Patricia Richardson

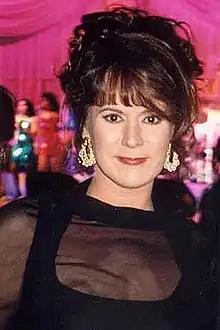
Richardson after the 1994 Emmy Awards

Patricia Castle Richardson (born February 23, 1951) is an American actress best known for her portrayal of Jill Taylor on the ABC sitcom "Home Improvement", for which she was nominated four times for the Primetime Emmy Award for Outstanding Lead Actress in a Comedy Series and twice for the Golden Globe Award for Best Actress in a Television Series – Comedy or Musical. She also received an Independent Spirit Award nomination for her performance in "Ulee's Gold" (1997).